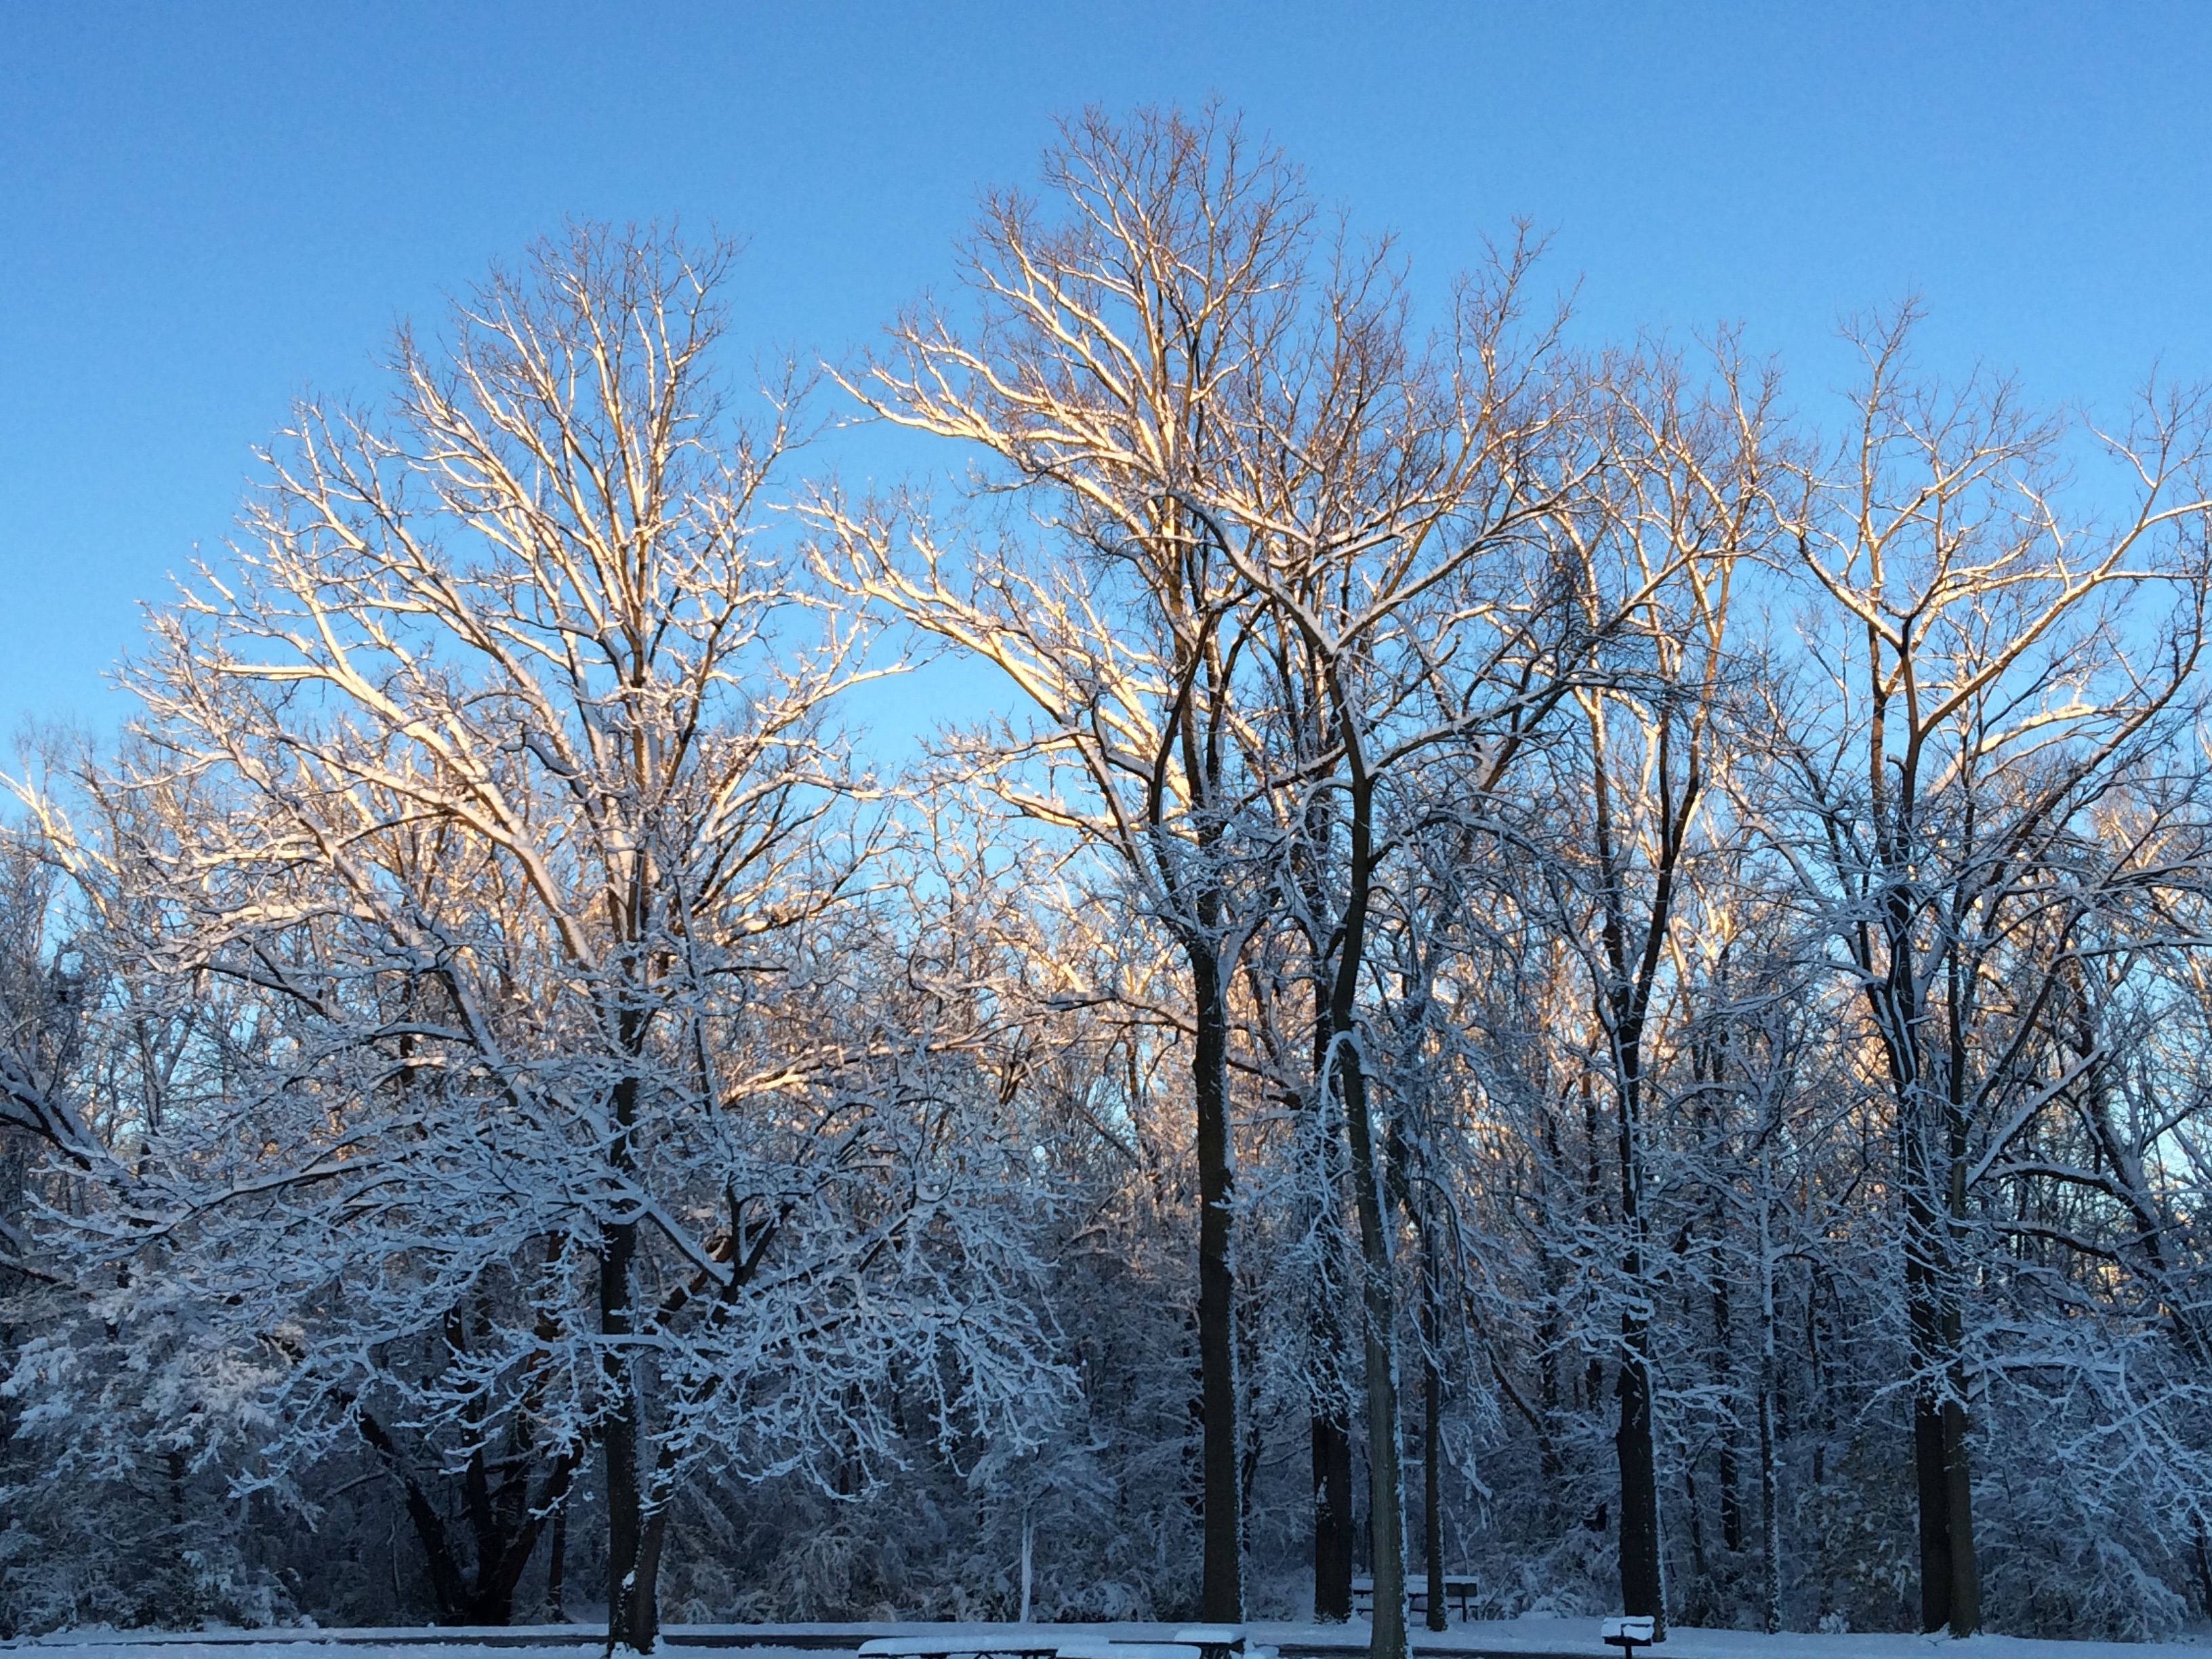
tree, nature, forest, branch, snow, winter, plant, sunlight, morning, frost, ice, autumn, weather, season, habitat, freezing, woody plant